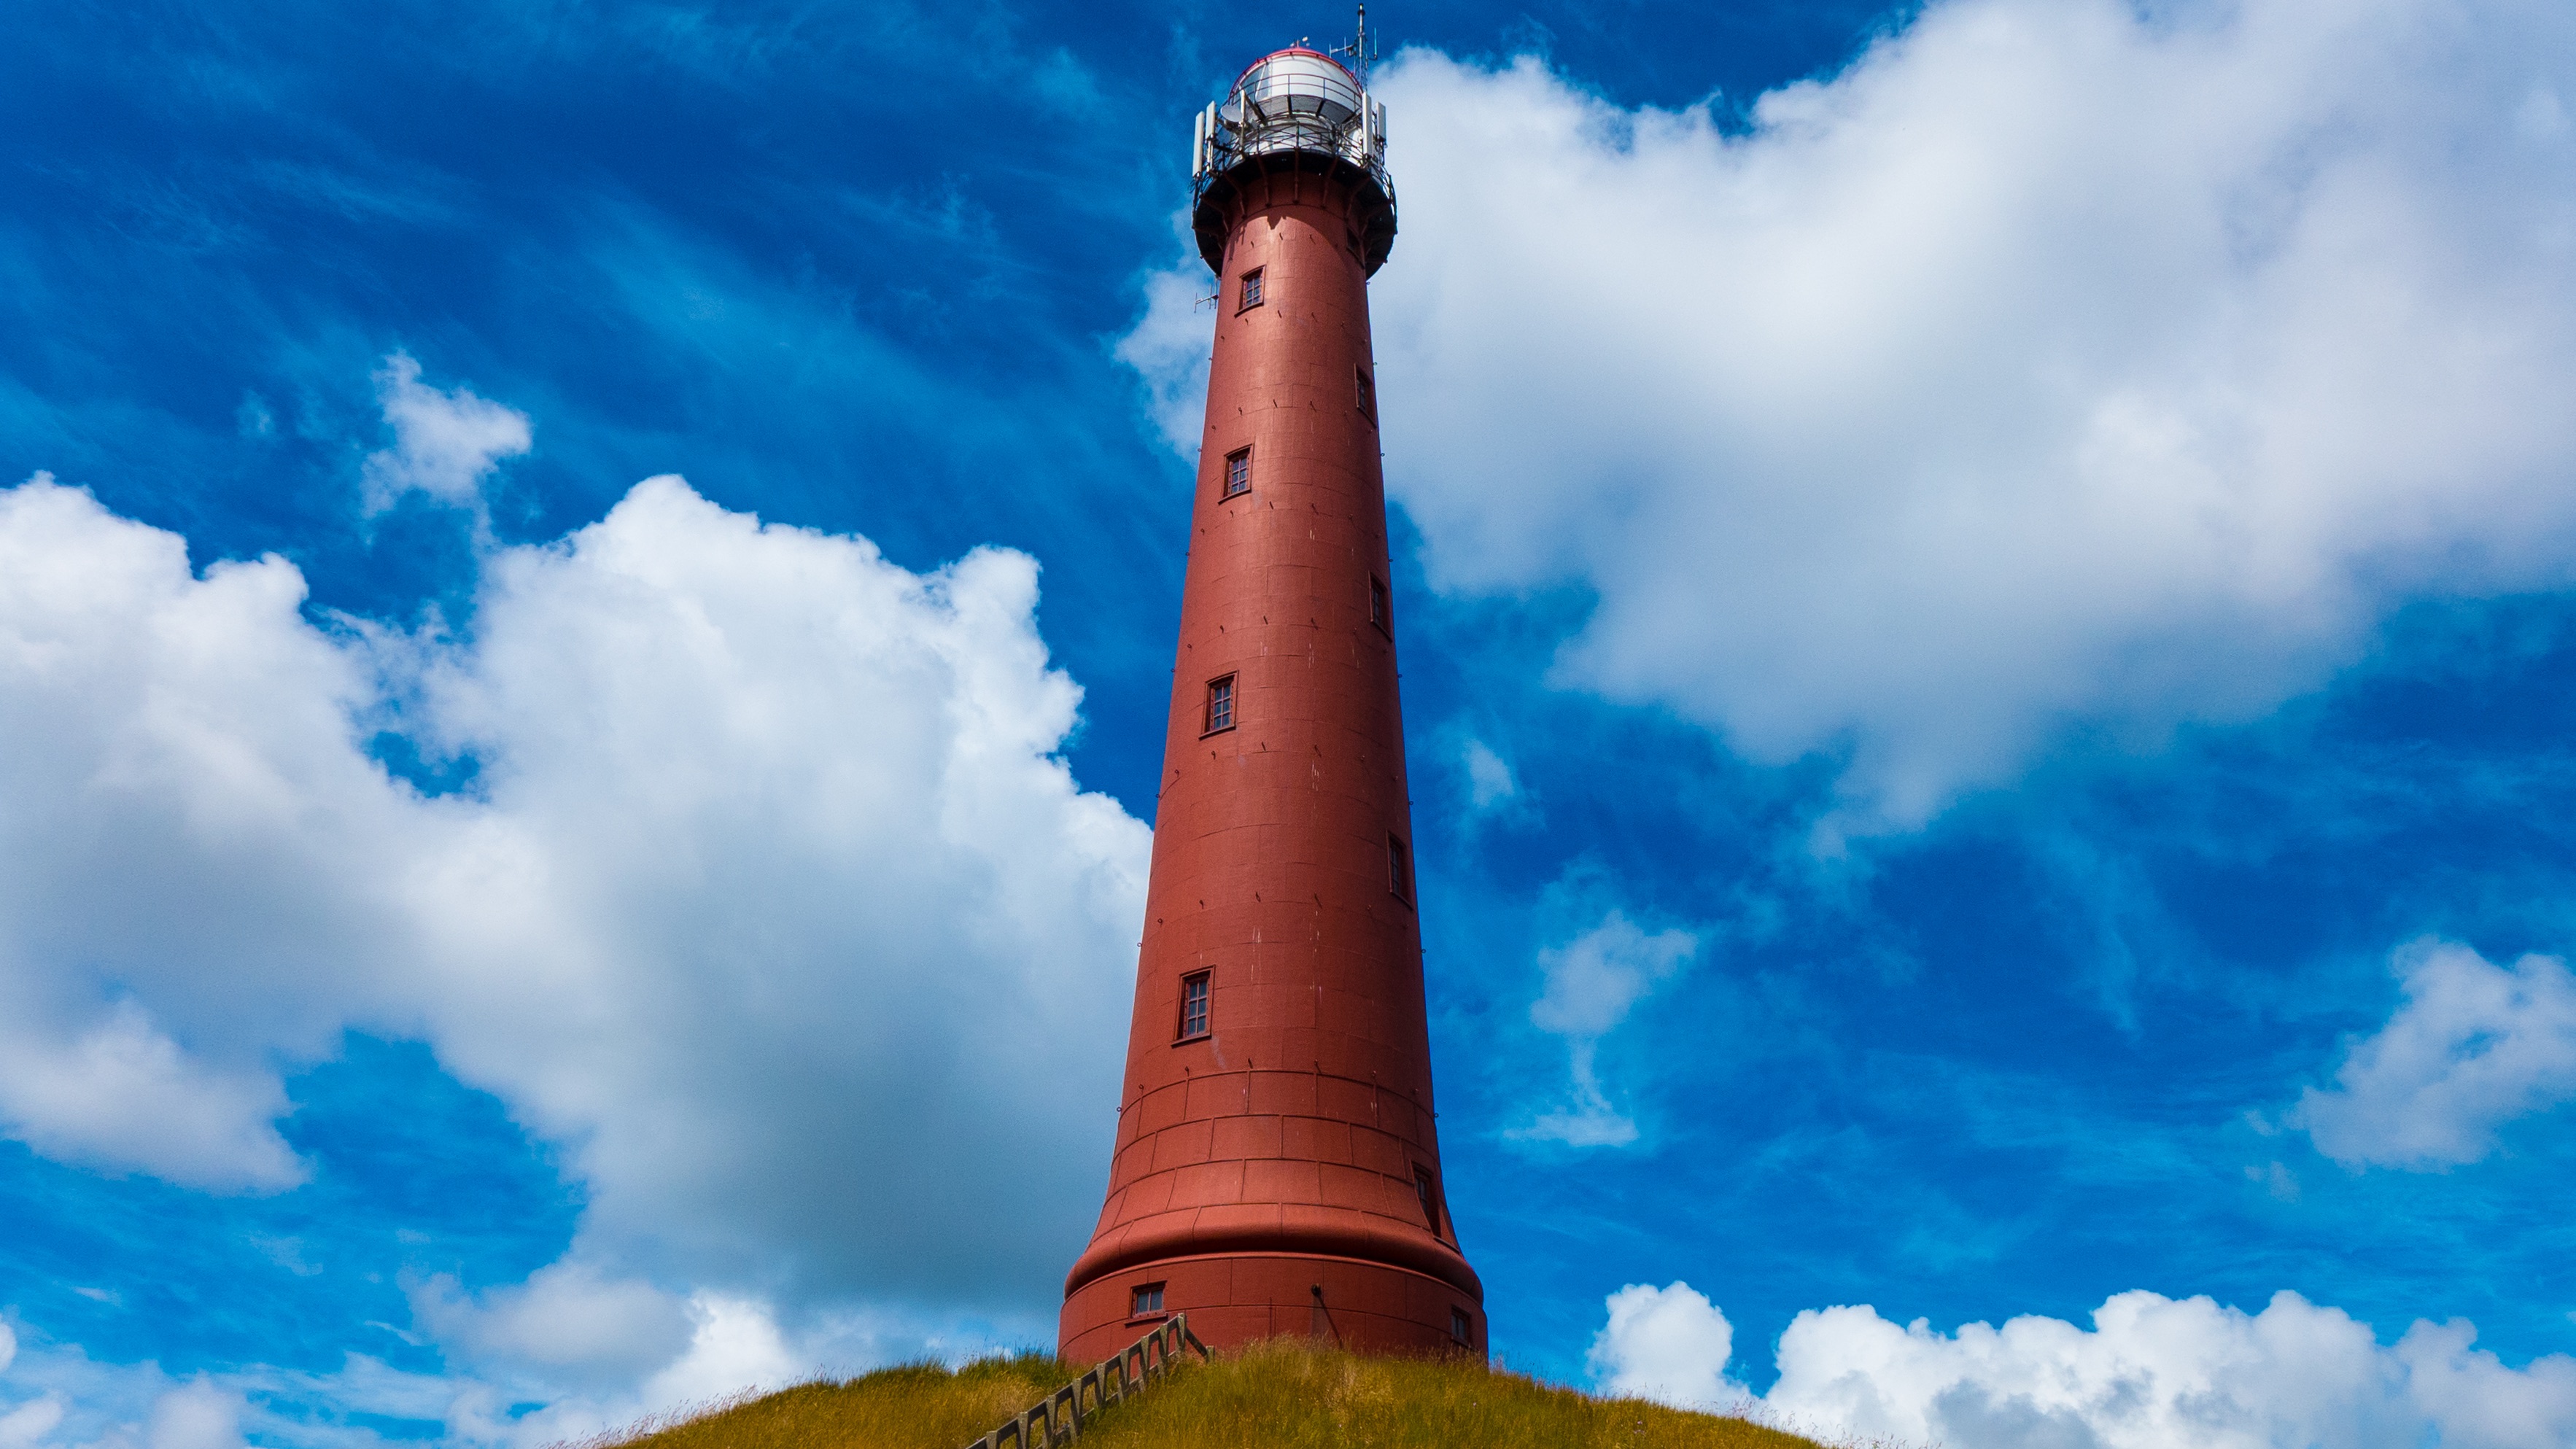
sea, cloud, lighthouse, sky, wind, tower, landmark, blue, atmosphere of earth